Lowertown-by-Helston

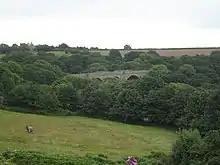
The viaduct at Lowertown

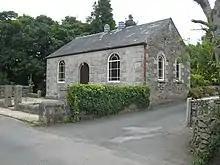
Lowertown Methodist Chapel

Lowertown-by-Helston is a large hamlet in Sithney civil parish, bordering Wendron parish, in Cornwall, United Kingdom. The hamlet is one mile north of the centre of the town of Helston, and is built around the River Cober. The hamlet used to be an industrial village, with mills, mines, railway stations, shops and churches; all of which have been closed down.